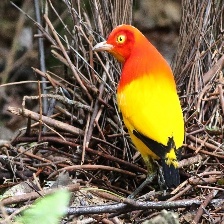
Species: FLAME BOWERBIRD
Scientific name: SERICULUS ARDENS